Cultural depictions of Frederick Barbarossa

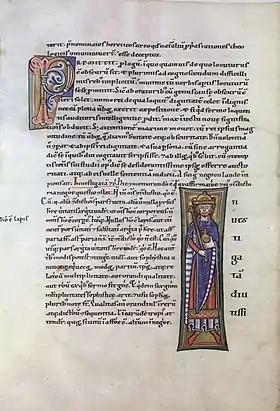
Barbarossa miniature in the 12th-century Freiburg manuscript (fol. 4v of Manuscript 367, University Library Freiburg ("Universitätsbibliothek Freiburg").

Historians Plassmann and Foerster, in review of Freed's "Frederick Barbarossa: the Prince and the Myth", note that the work, as "the first English-language biography of Frederick Barbarossa in several decades", is a valuable source and might serve English-speaking audience well, although there are some problems as well as views particular to the author. Other biographers also discuss the periods during the emperor was powerless, but they do not see it as pervasive throughout his reign as Freed. Plassmann notes that Freed ignores Knut Görich's point that argues that, "Frederick was universally accepted 'as king and emperor and managed to push for the succession he wanted'". According to Plassmann, Frederick achieved an "unusual level of acceptance" within Germany, which helped him to survive excommunication, pestilence, a crushing defeat against the Italian opposition and the defiance of one of the mightiest princes of the realm and ended up as the unquestioned leader of the German host on the third crusade".